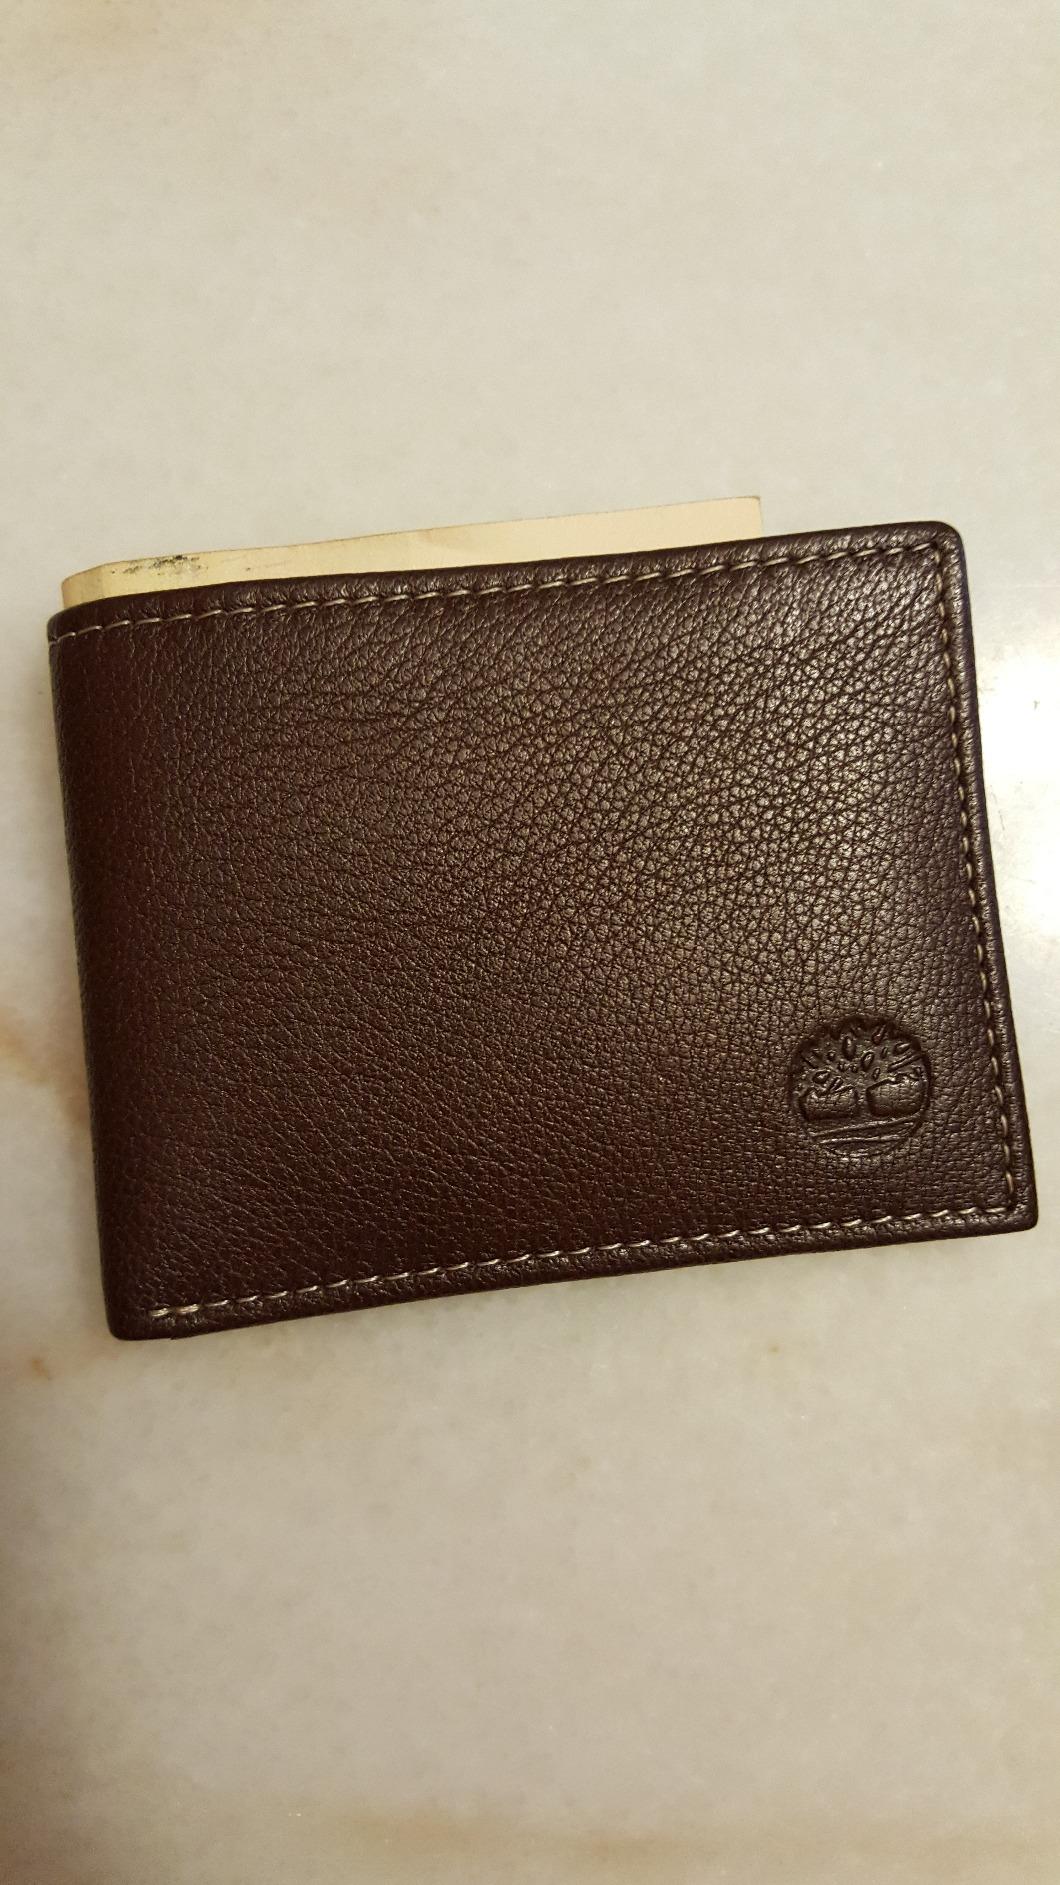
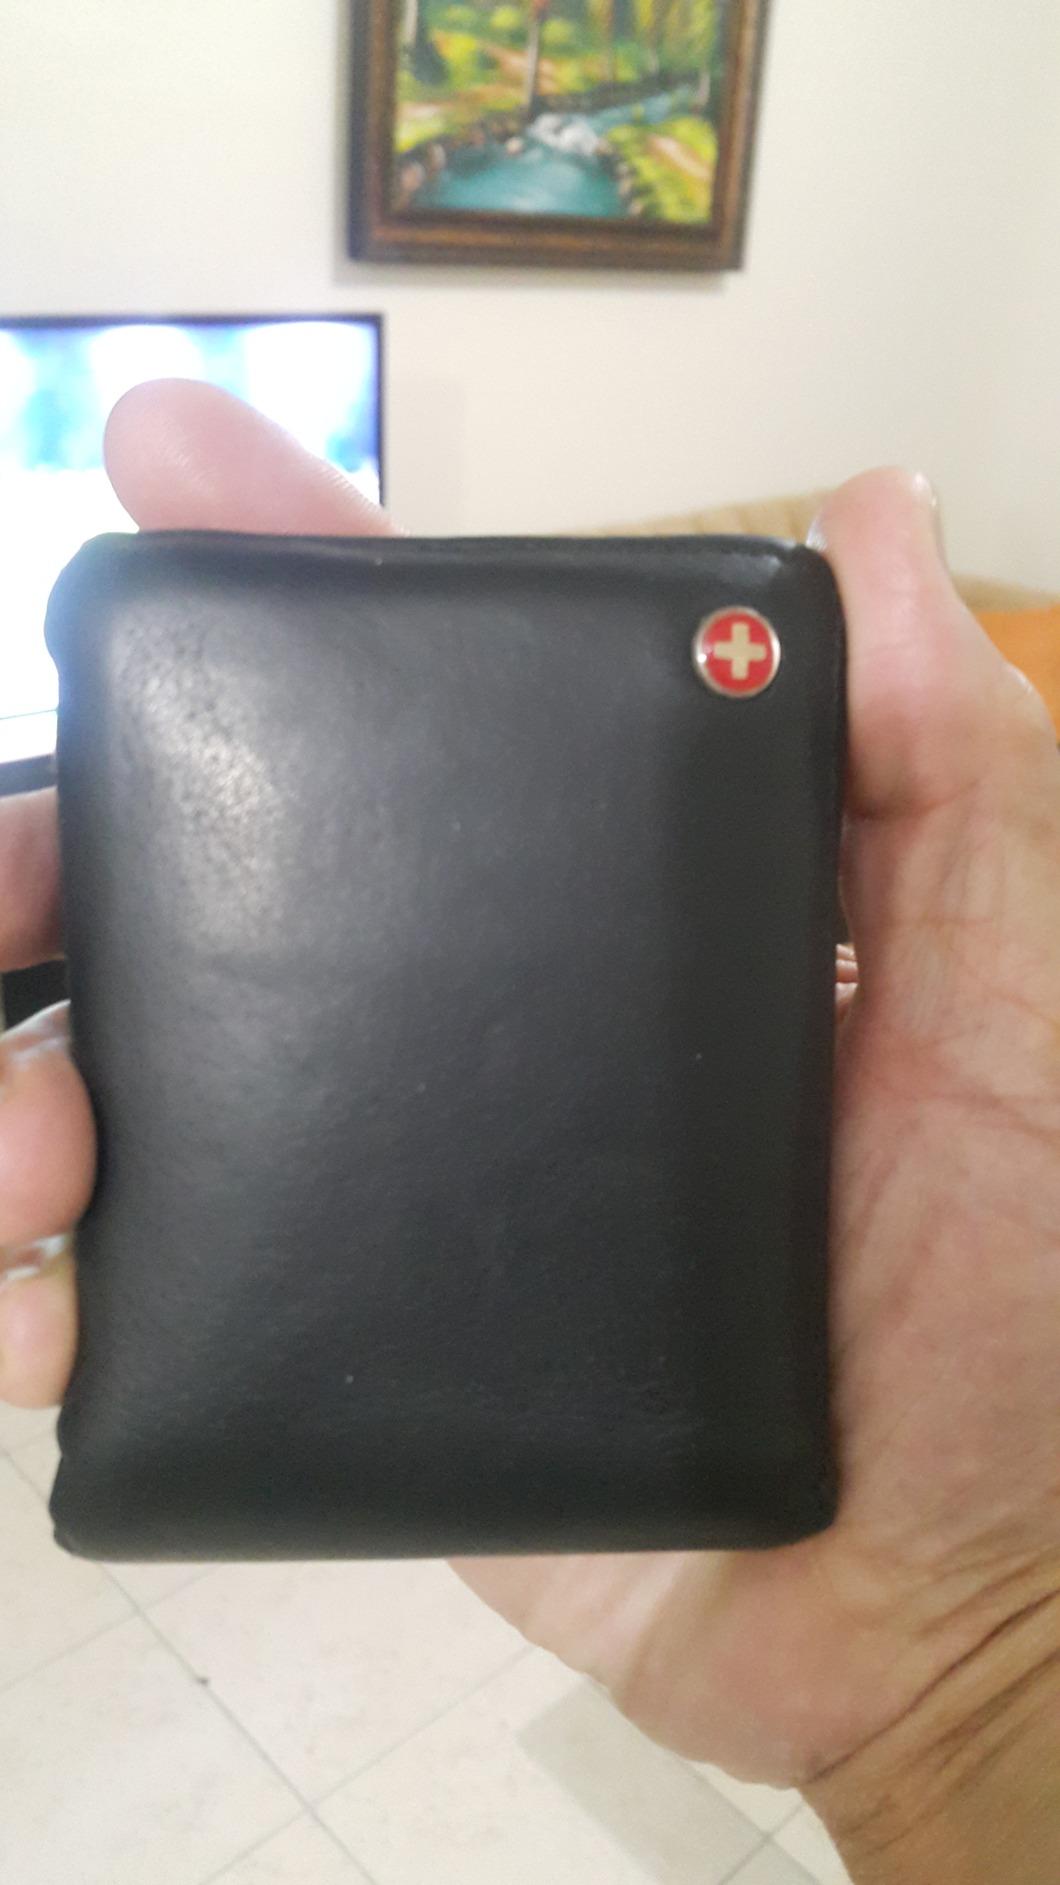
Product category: accessories_wallet
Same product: no